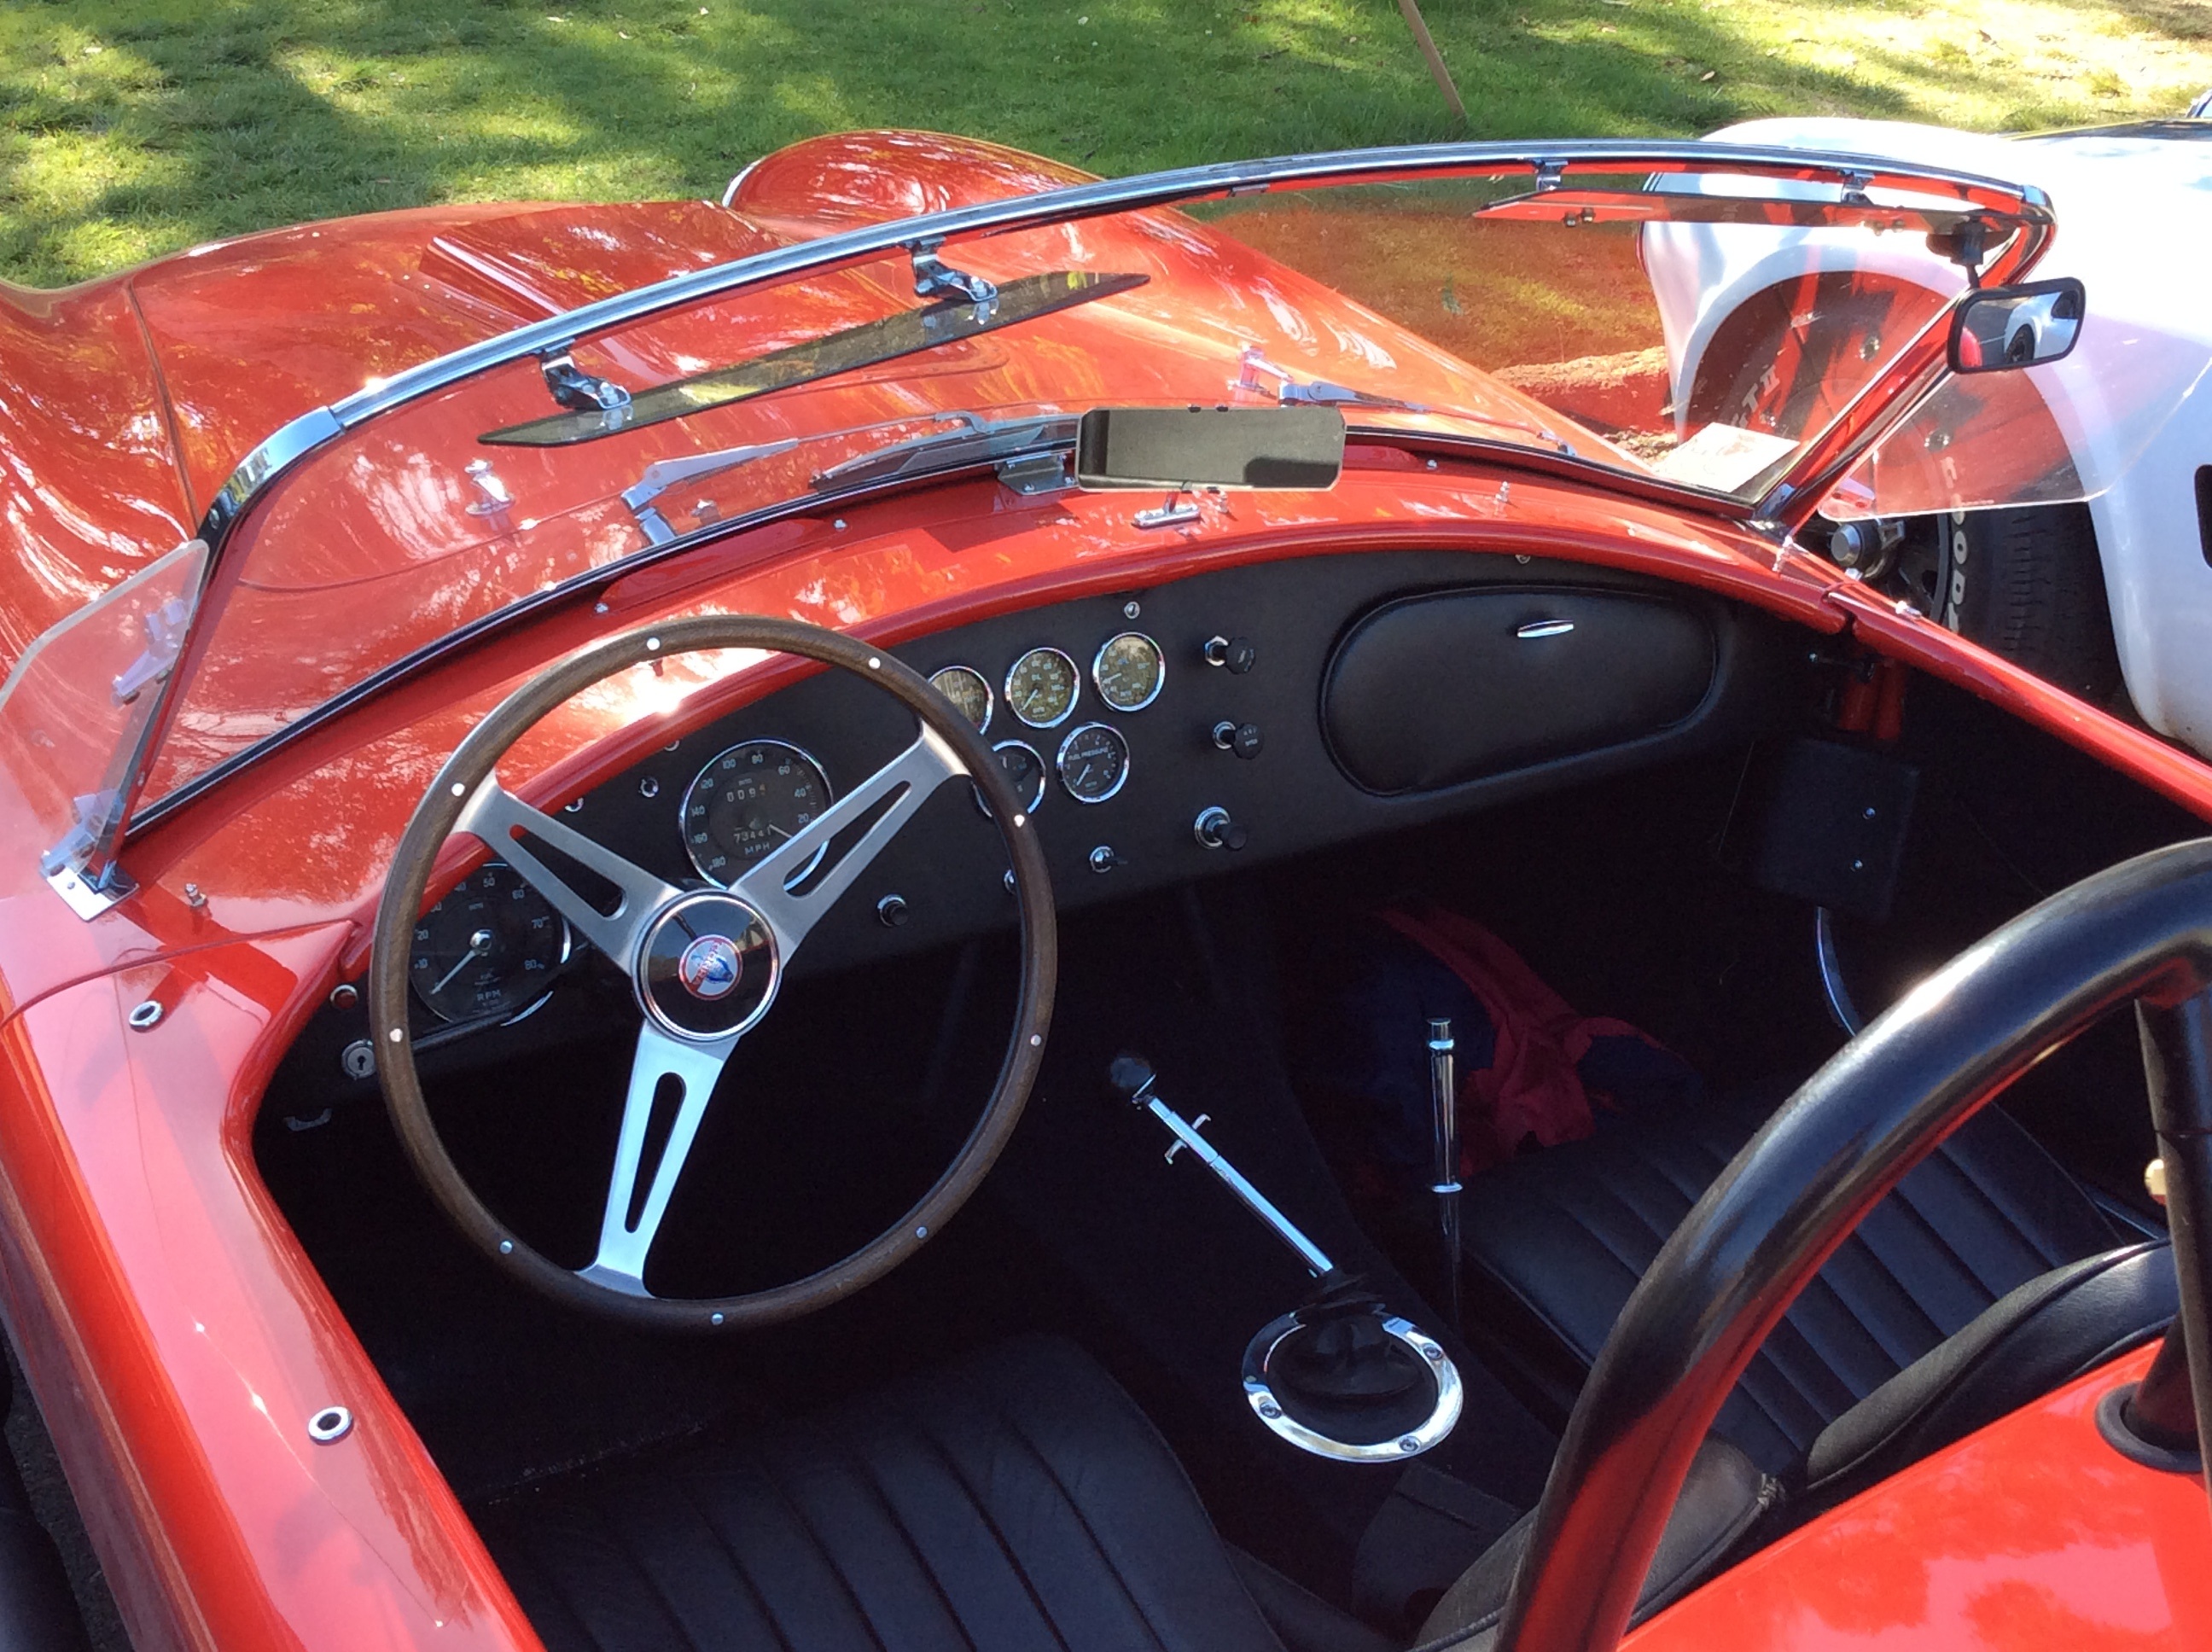
sport, car, vintage, wheel, automobile, old, transportation, vehicle, show, usa, auto, sports car, vintage car, race, american, ford, wheels, oldtimer, historical, classic, convertible, 1965, shelby, expensive, fast, cobra, powerful, antique car, city car, land vehicle, pricey, automobile make, automotive exterior, subcompact car, mg mga